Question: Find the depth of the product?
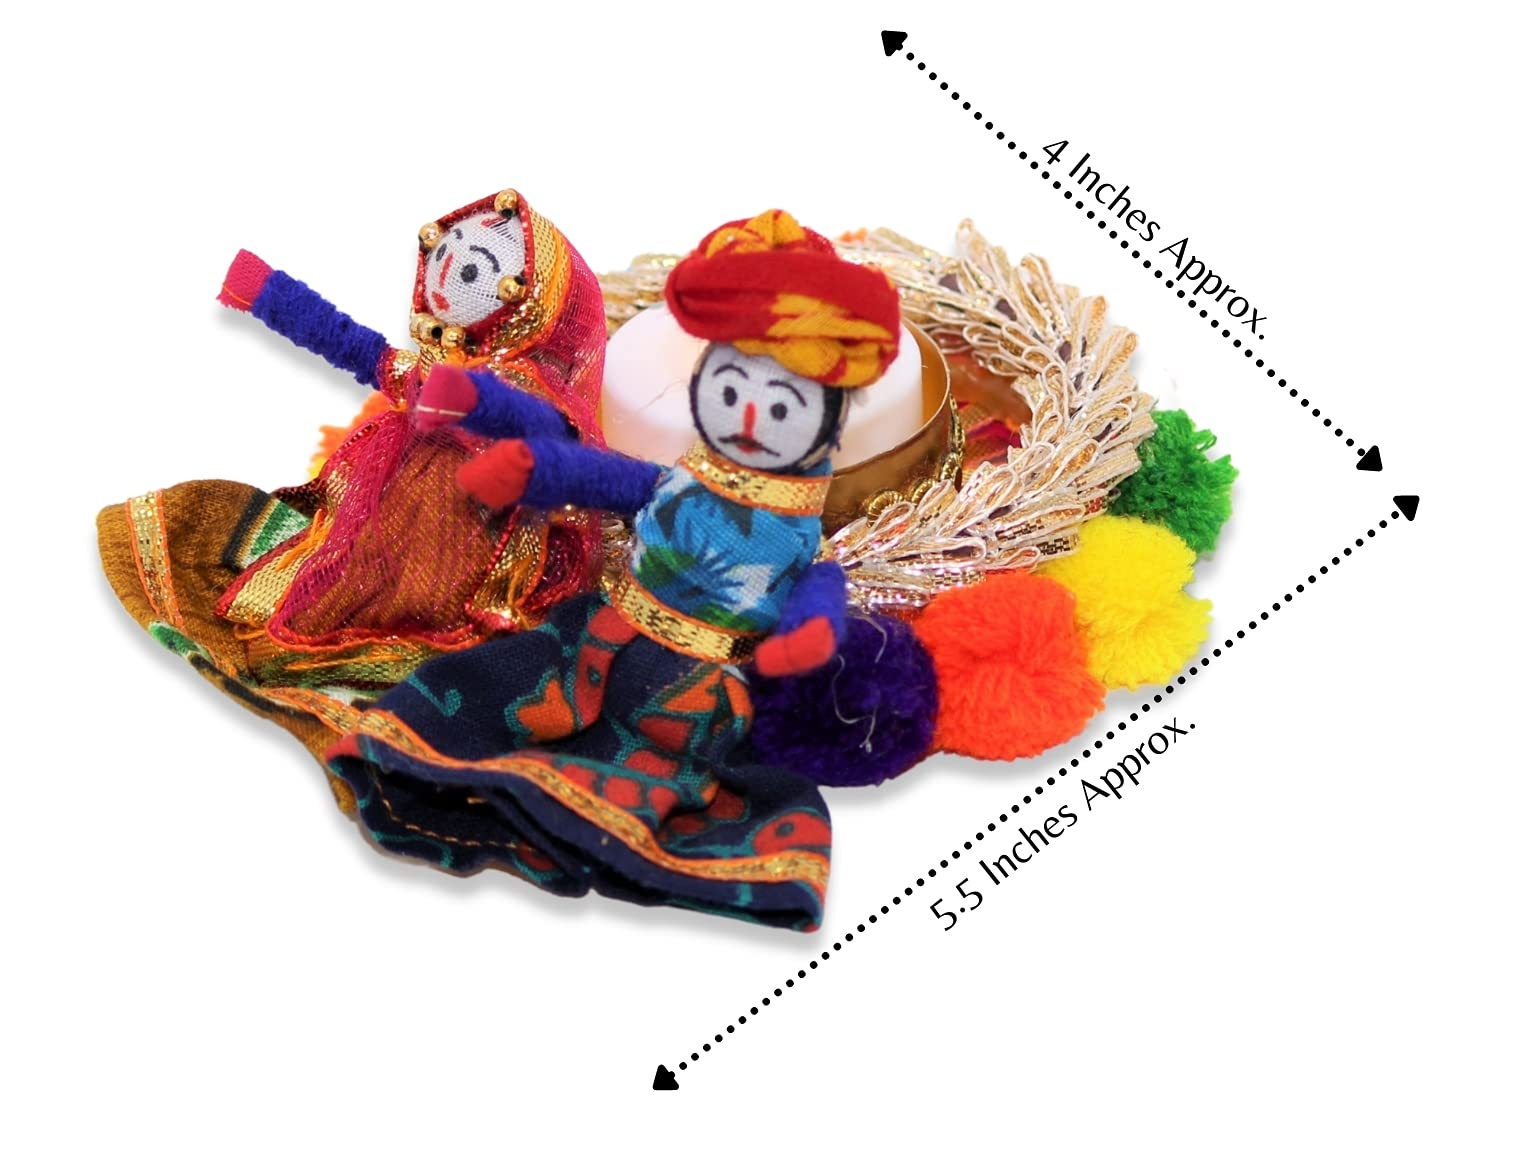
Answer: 4.0 inch